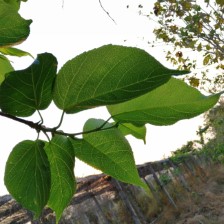
Variety: TaiwanMeacho